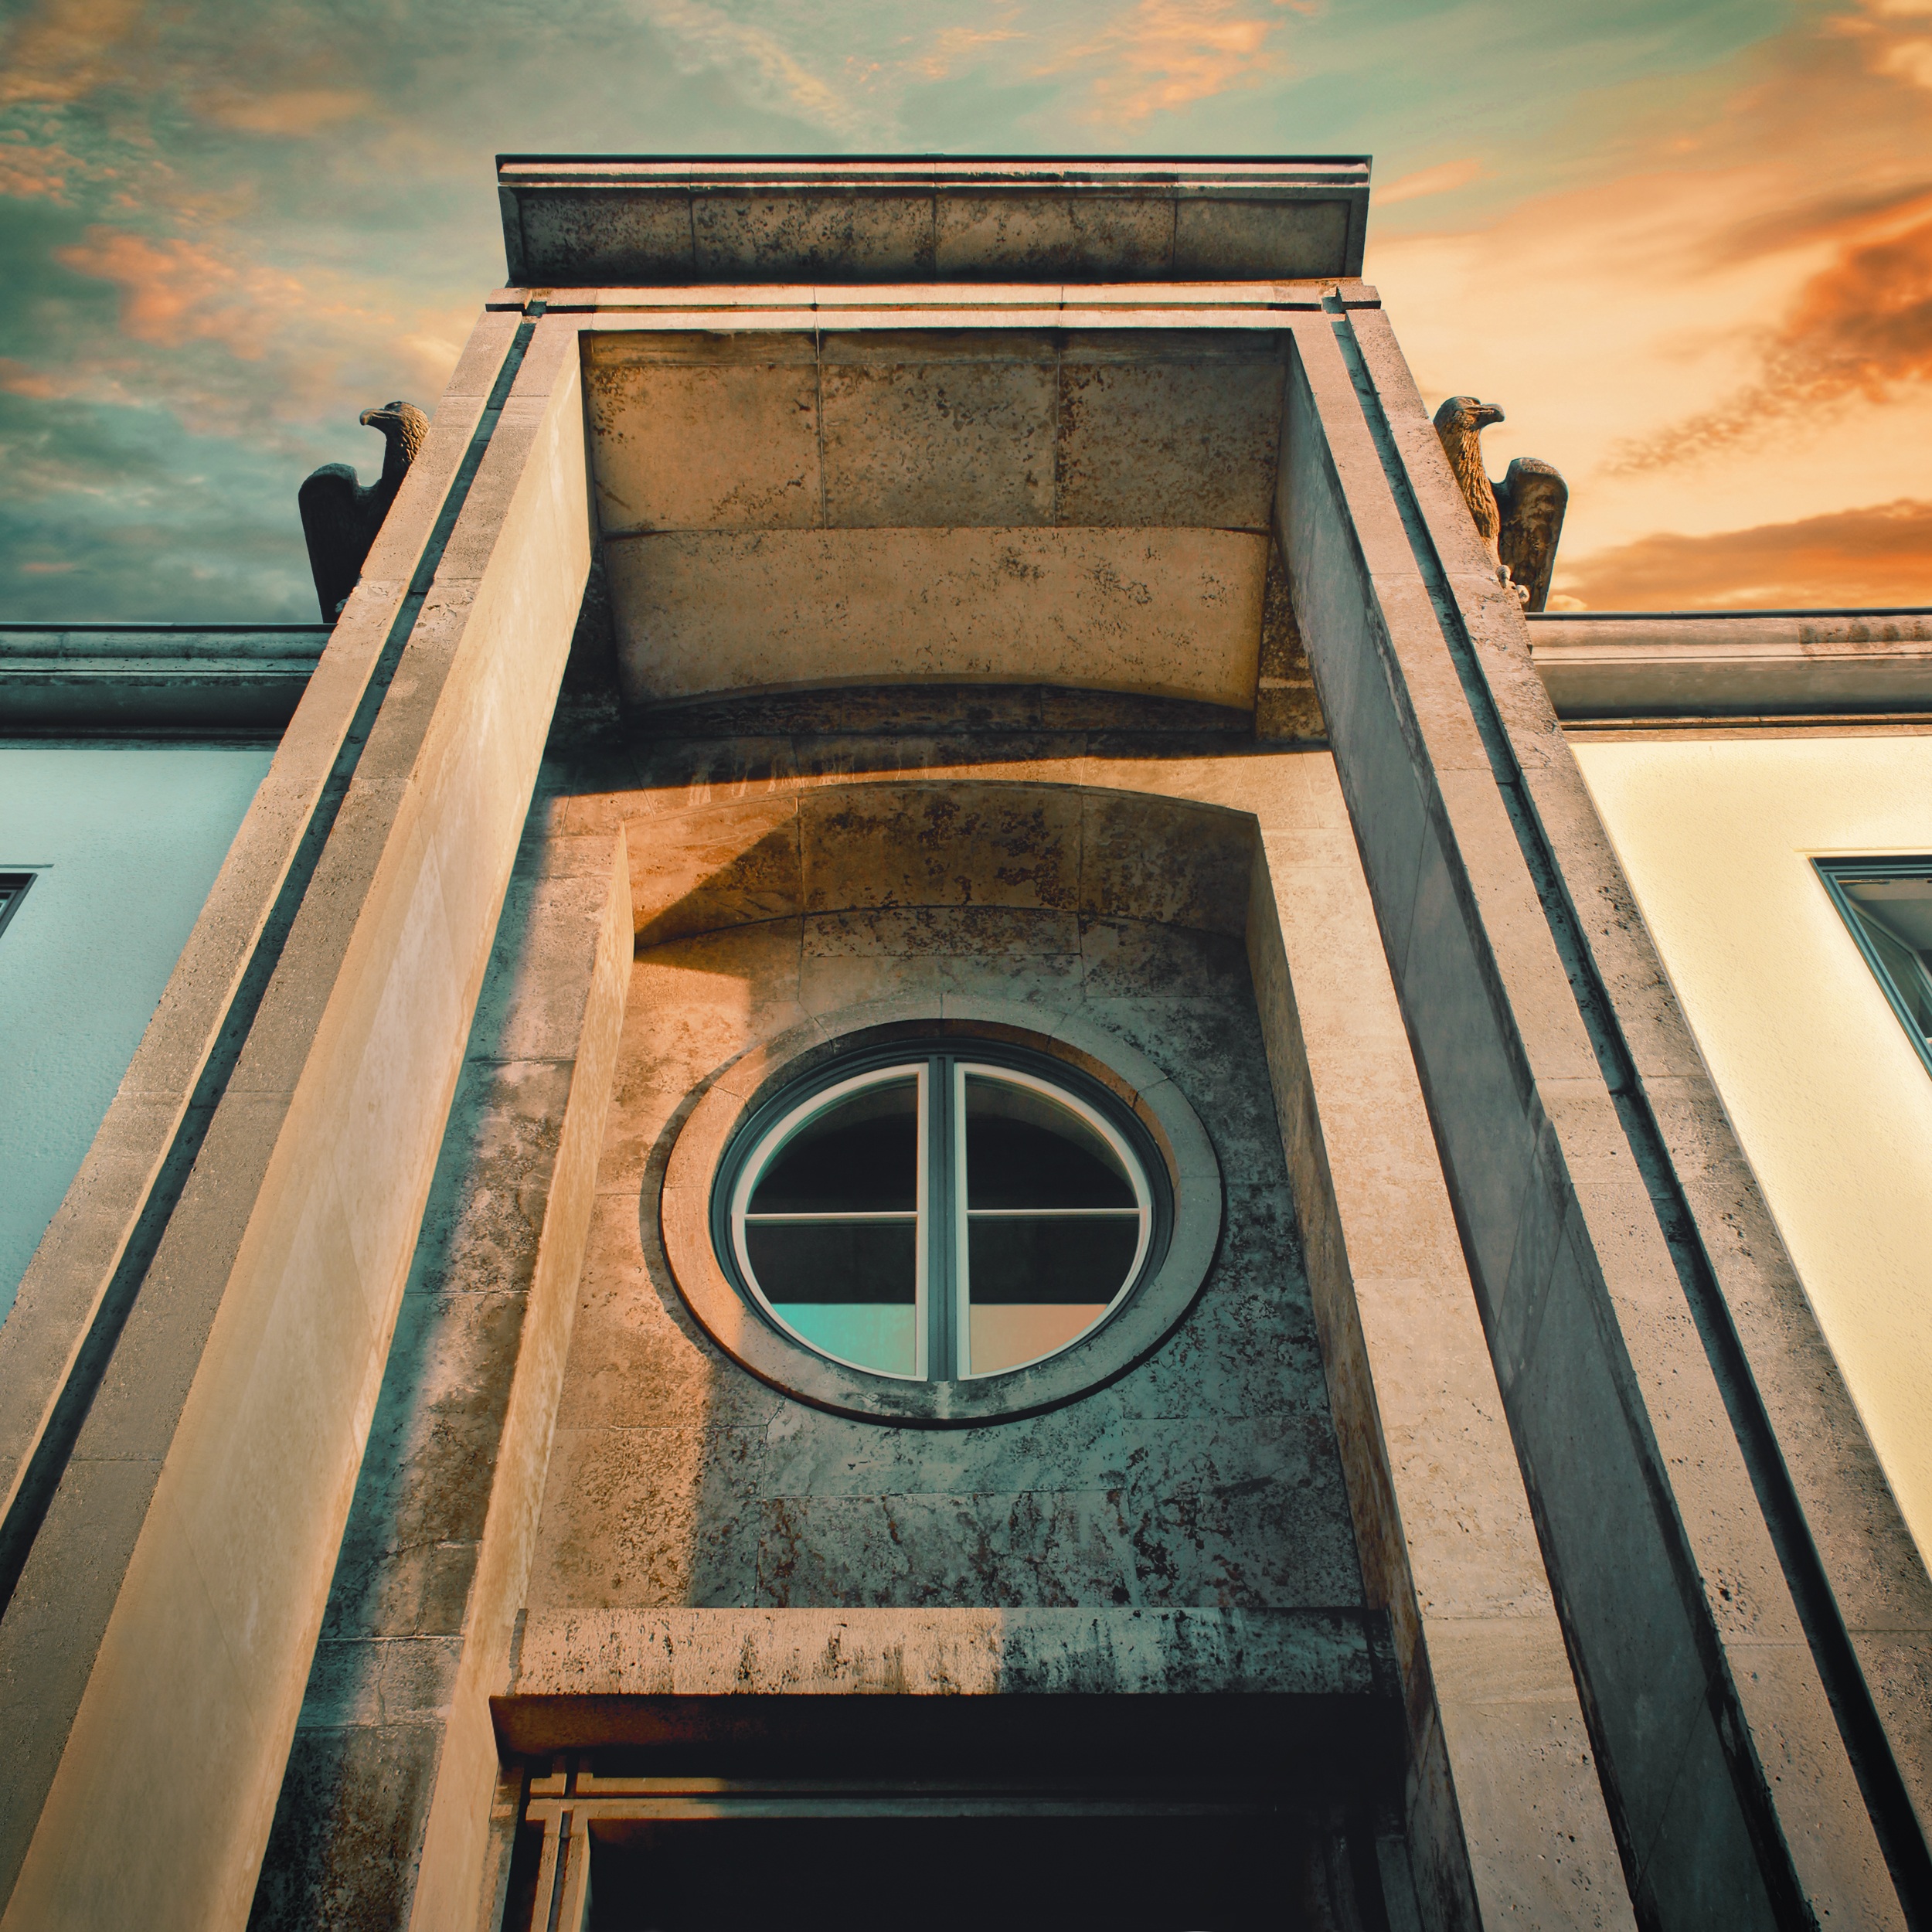
architecture, wood, window, reflection, color, blue, art, temple, symmetry, berlin, shape, dahlem, zehlendorf, clayheadquarters, clayallee, berlinbrigade, metropolitan gardens, air district command, uscob, steglitz zehlendorf, u's headquarters